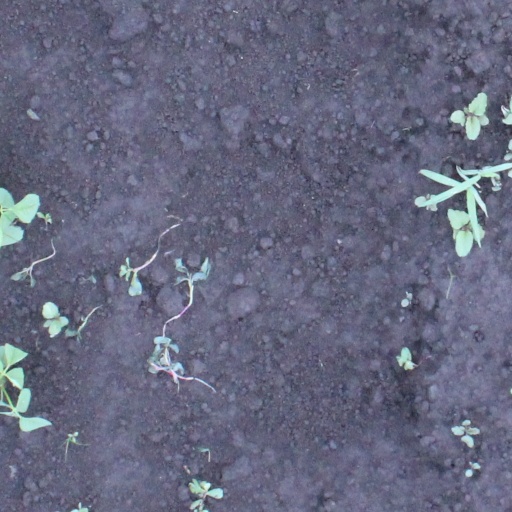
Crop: soybean